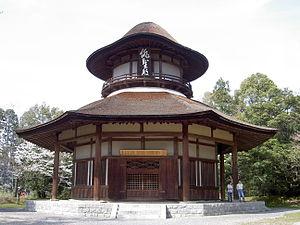
Cette liste présente des constructions du Japon datant de l'ère Shōwa désignées biens culturels importants du Japon. Au vingt février 2012, trente-sept constructions ou groupes de bâtiments font partie du patrimoine culturel du Japon. Une entrée dans cette liste peut recouvrir plus d'un élément.
Itō Chūta, né le 26 octobre 1867 à Yonezawa au Japon et mort à l'âge de 86 ans le 7 avril 1954 à Tokyo, est un architecte, historien de l'architecture et critique japonais reconnu comme le principal architecte et théoricien de l'architecture du début du XXᵉ siècle au Japon.